Joint Council of Municipalities

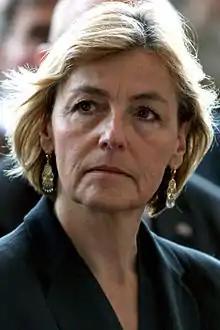
Vesna Pusić

Forms of the state-organized or free municipal organization were known in the Croatian legal system since the time of the Socialist Republic of Croatia within the Socialist Federal Republic of Yugoslavia. The so-called communities of municipalities were established in the 1974 constitution as first-level administrative units within the republic. From 1986 their self-governing rights were partially limited. The concept of a free municipal association was used by Serb nationalists in Croatia at an early stage of the conflict in the formation of the self-proclaimed Republic of Serbian Krajina. At that time Croatian Serb politician Jovan Rašković argued for the creation of the "integral region" via the establishment of an Association of Municipalities. While the Croatian legal system at the time formally permitted such a form of municipal organization the move was perceived as highly controversial and led to some of the first clashes.